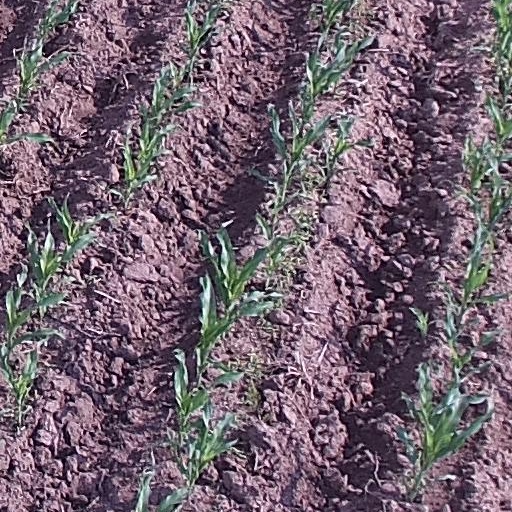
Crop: maize; corn